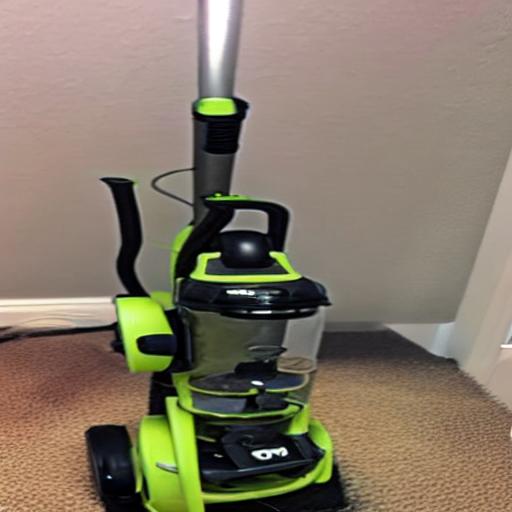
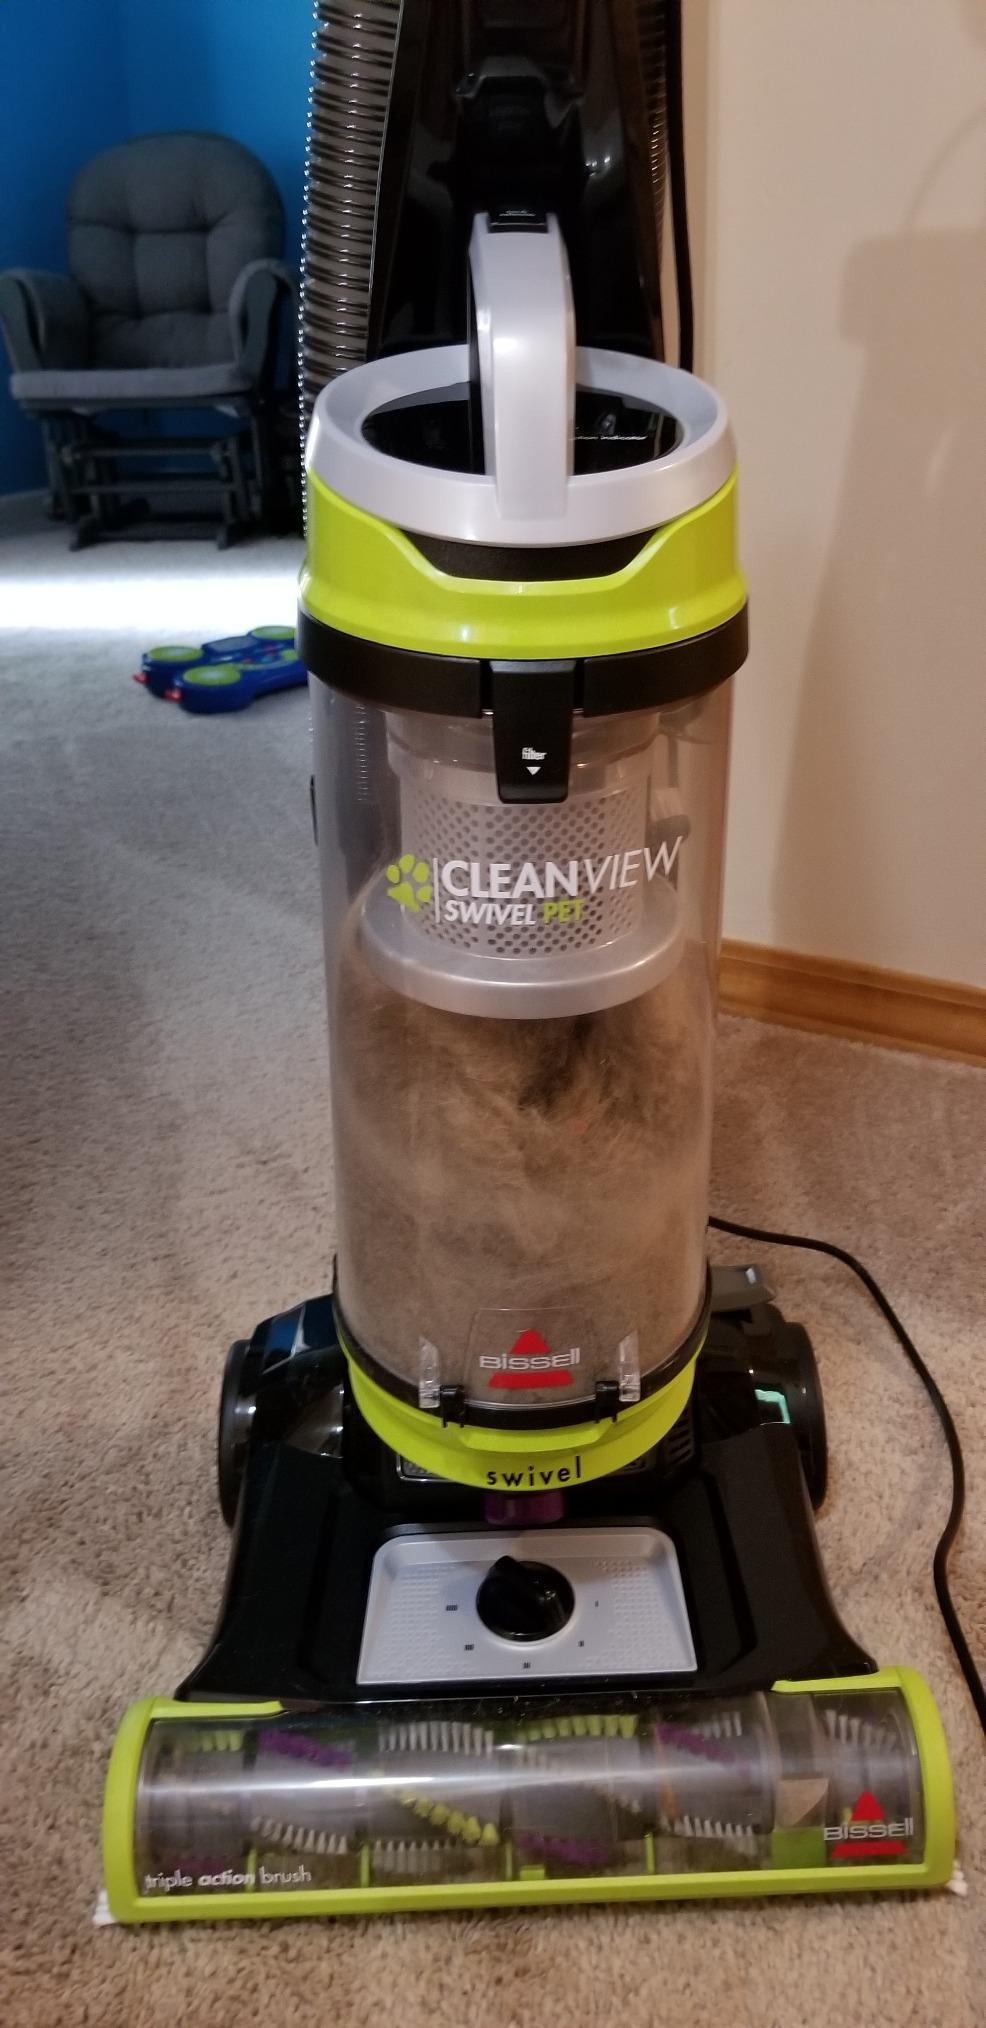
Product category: items_vacuum
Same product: no